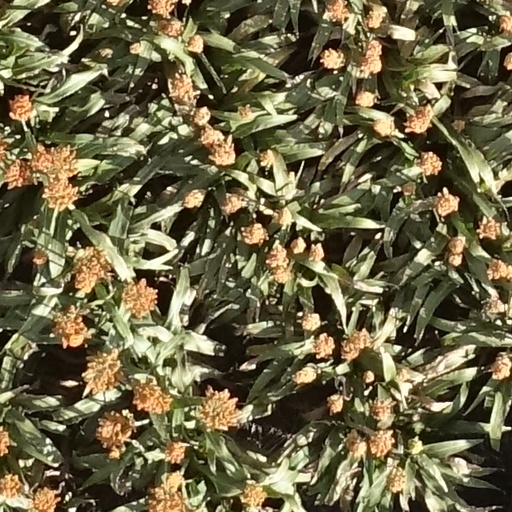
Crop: sorghum